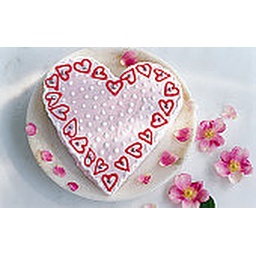
Heart shape cake in plate with flower, close-up, elevated view